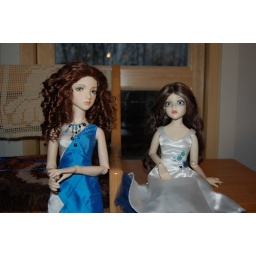
To celebrate Finland's independence, I dressed Sara and Lyra in blue and white - our flag colours.